Snail on the Slope

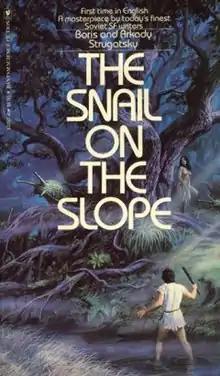
Cover of the first English edition, published by Bantam Books (1980).

Snail on the Slope (Russian - "Улитка на склоне") is a science fiction novel by Soviet authors Boris and Arkady Strugatsky. The first version of the novel was written in 1965 (during March 6 and 20), but then it was significantly rewritten. The original draft was published in 1990 under the title "Disquiet".